Belmont Cricket Club

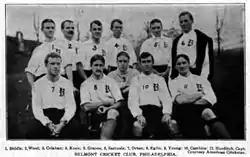
The Belmont team of 1905.

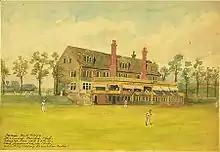
The main clubhouse of the Belmont Cricket Club in west Philadelphia.

The Belmont Cricket Club was one of four chief cricket clubs in Philadelphia, Pennsylvania, that played from its 1874 founding in West Philadelphia until its disbanding in 1914. Bart King, arguably America's greatest cricketer during its 1890-1914 golden age, played for Belmont from 1893 to 1913. Another famous American cricketer, English-born Cecil Hurditch, played for Belmont in 1912 after he returned from playing for the Santa Monica Cricket Club in southern California. In 1913, Hurditch introduced soccer to the club members.